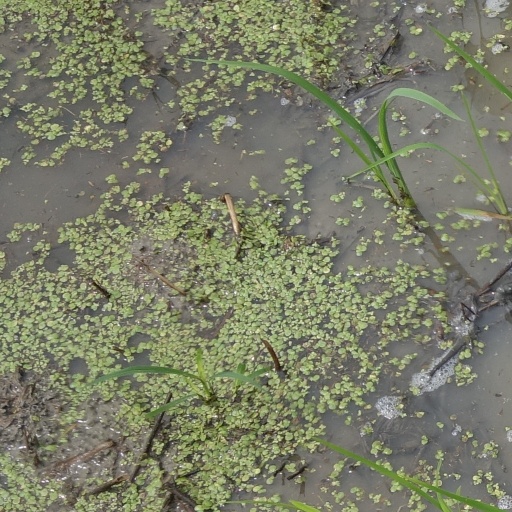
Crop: rice